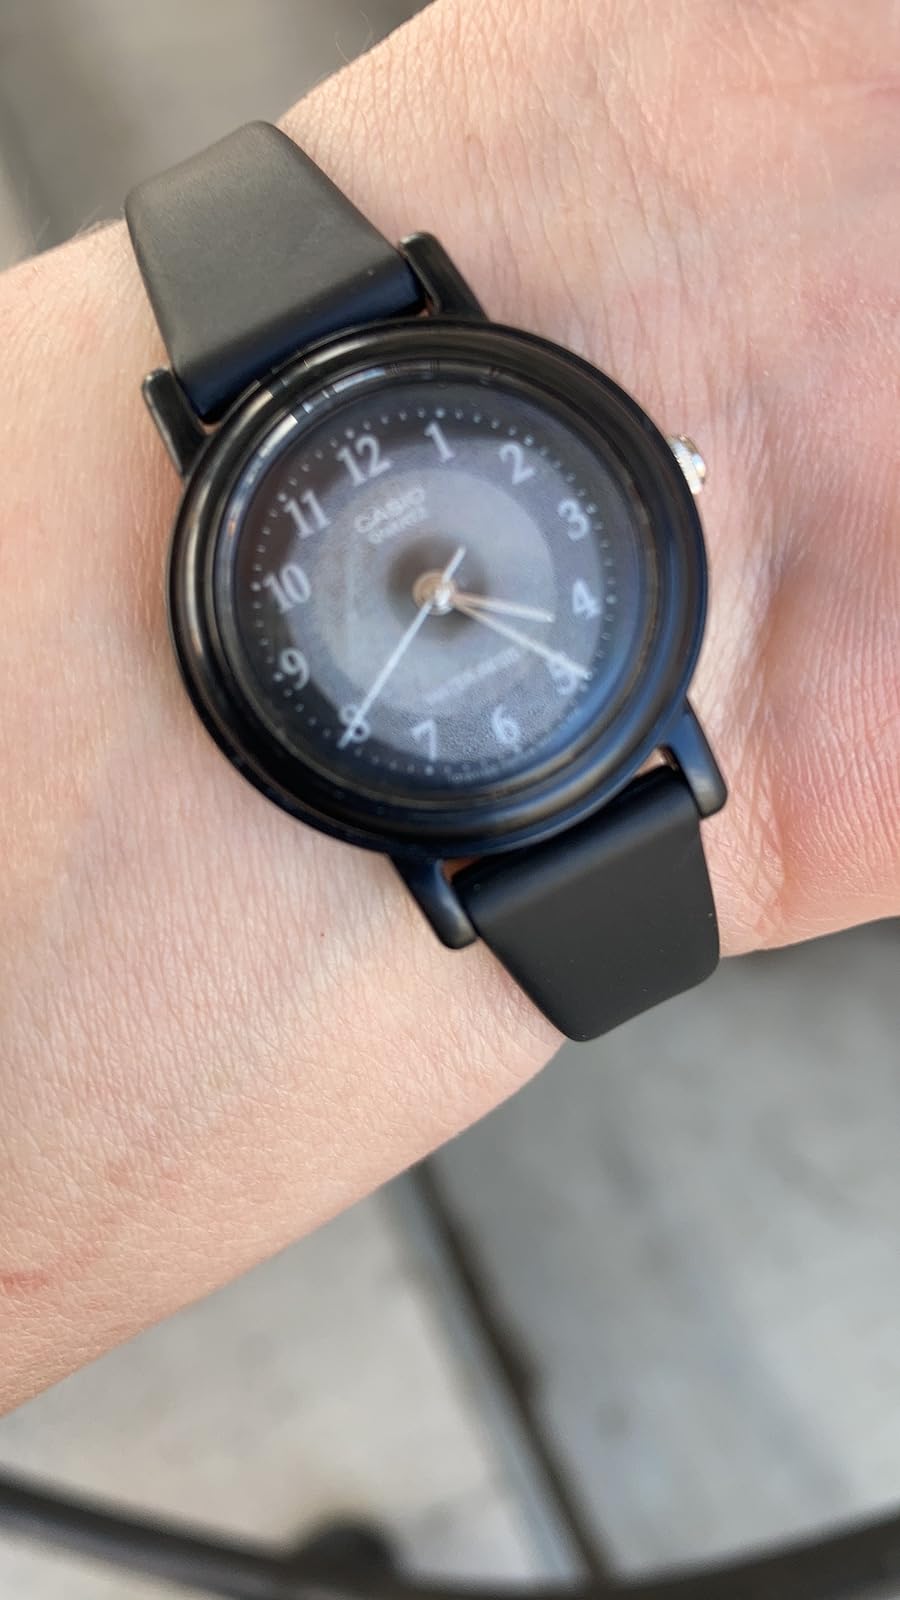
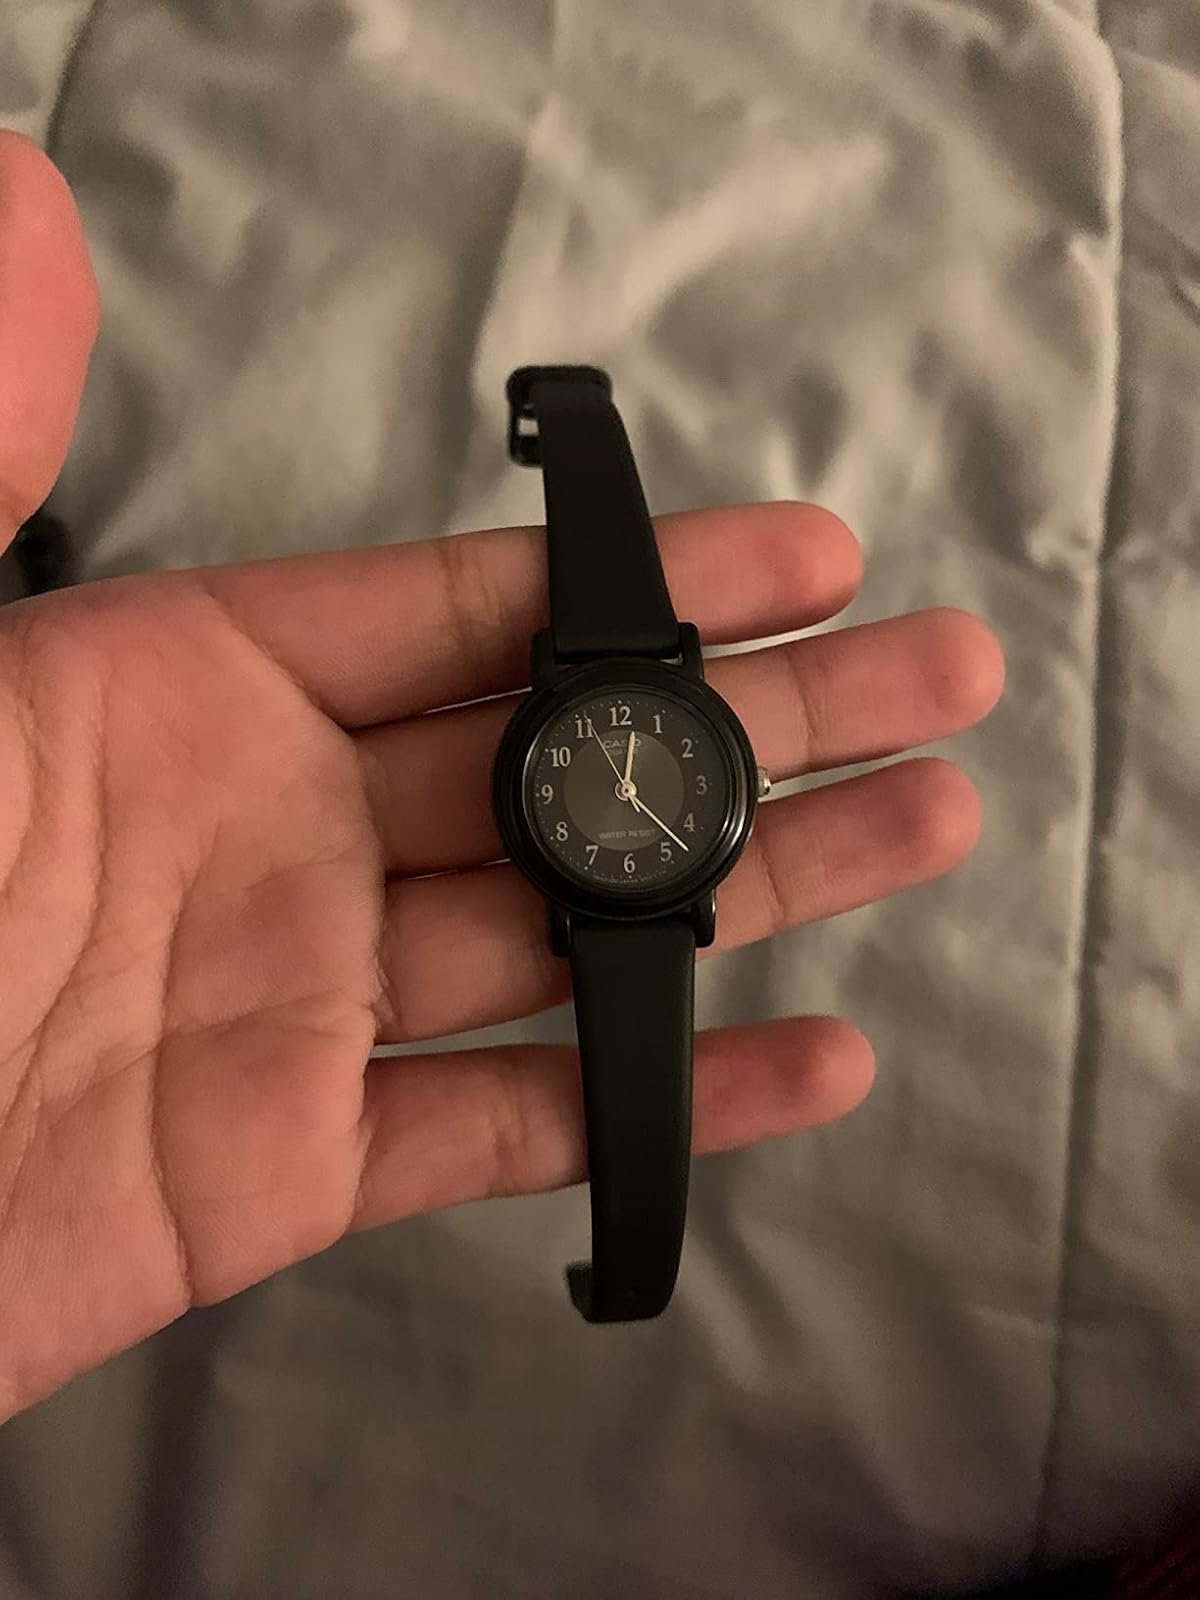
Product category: accessories_watch
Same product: yes